Martyrology of Tallaght

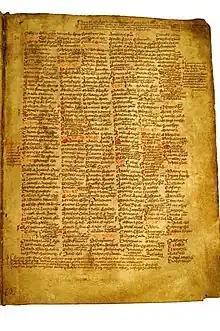
Part of the copy of the "Martyrology of Tallaght" separated from the Book of Leinster and now at University College Dublin

The Martyrology of Tallaght, which is closely related to the "Félire Óengusso" or "Martyrology of Óengus the Culdee", is an eighth- or ninth-century Irish-language martyrology, a list of saints and their feast days assembled by Máel Ruain and/or Óengus the Culdee at Tallaght Monastery, near Dublin. The " Martyrology of Tallaght" is in prose and contains two sections for each day of the year, one general and one for Irish saints. It also has a prologue and an epilogue.